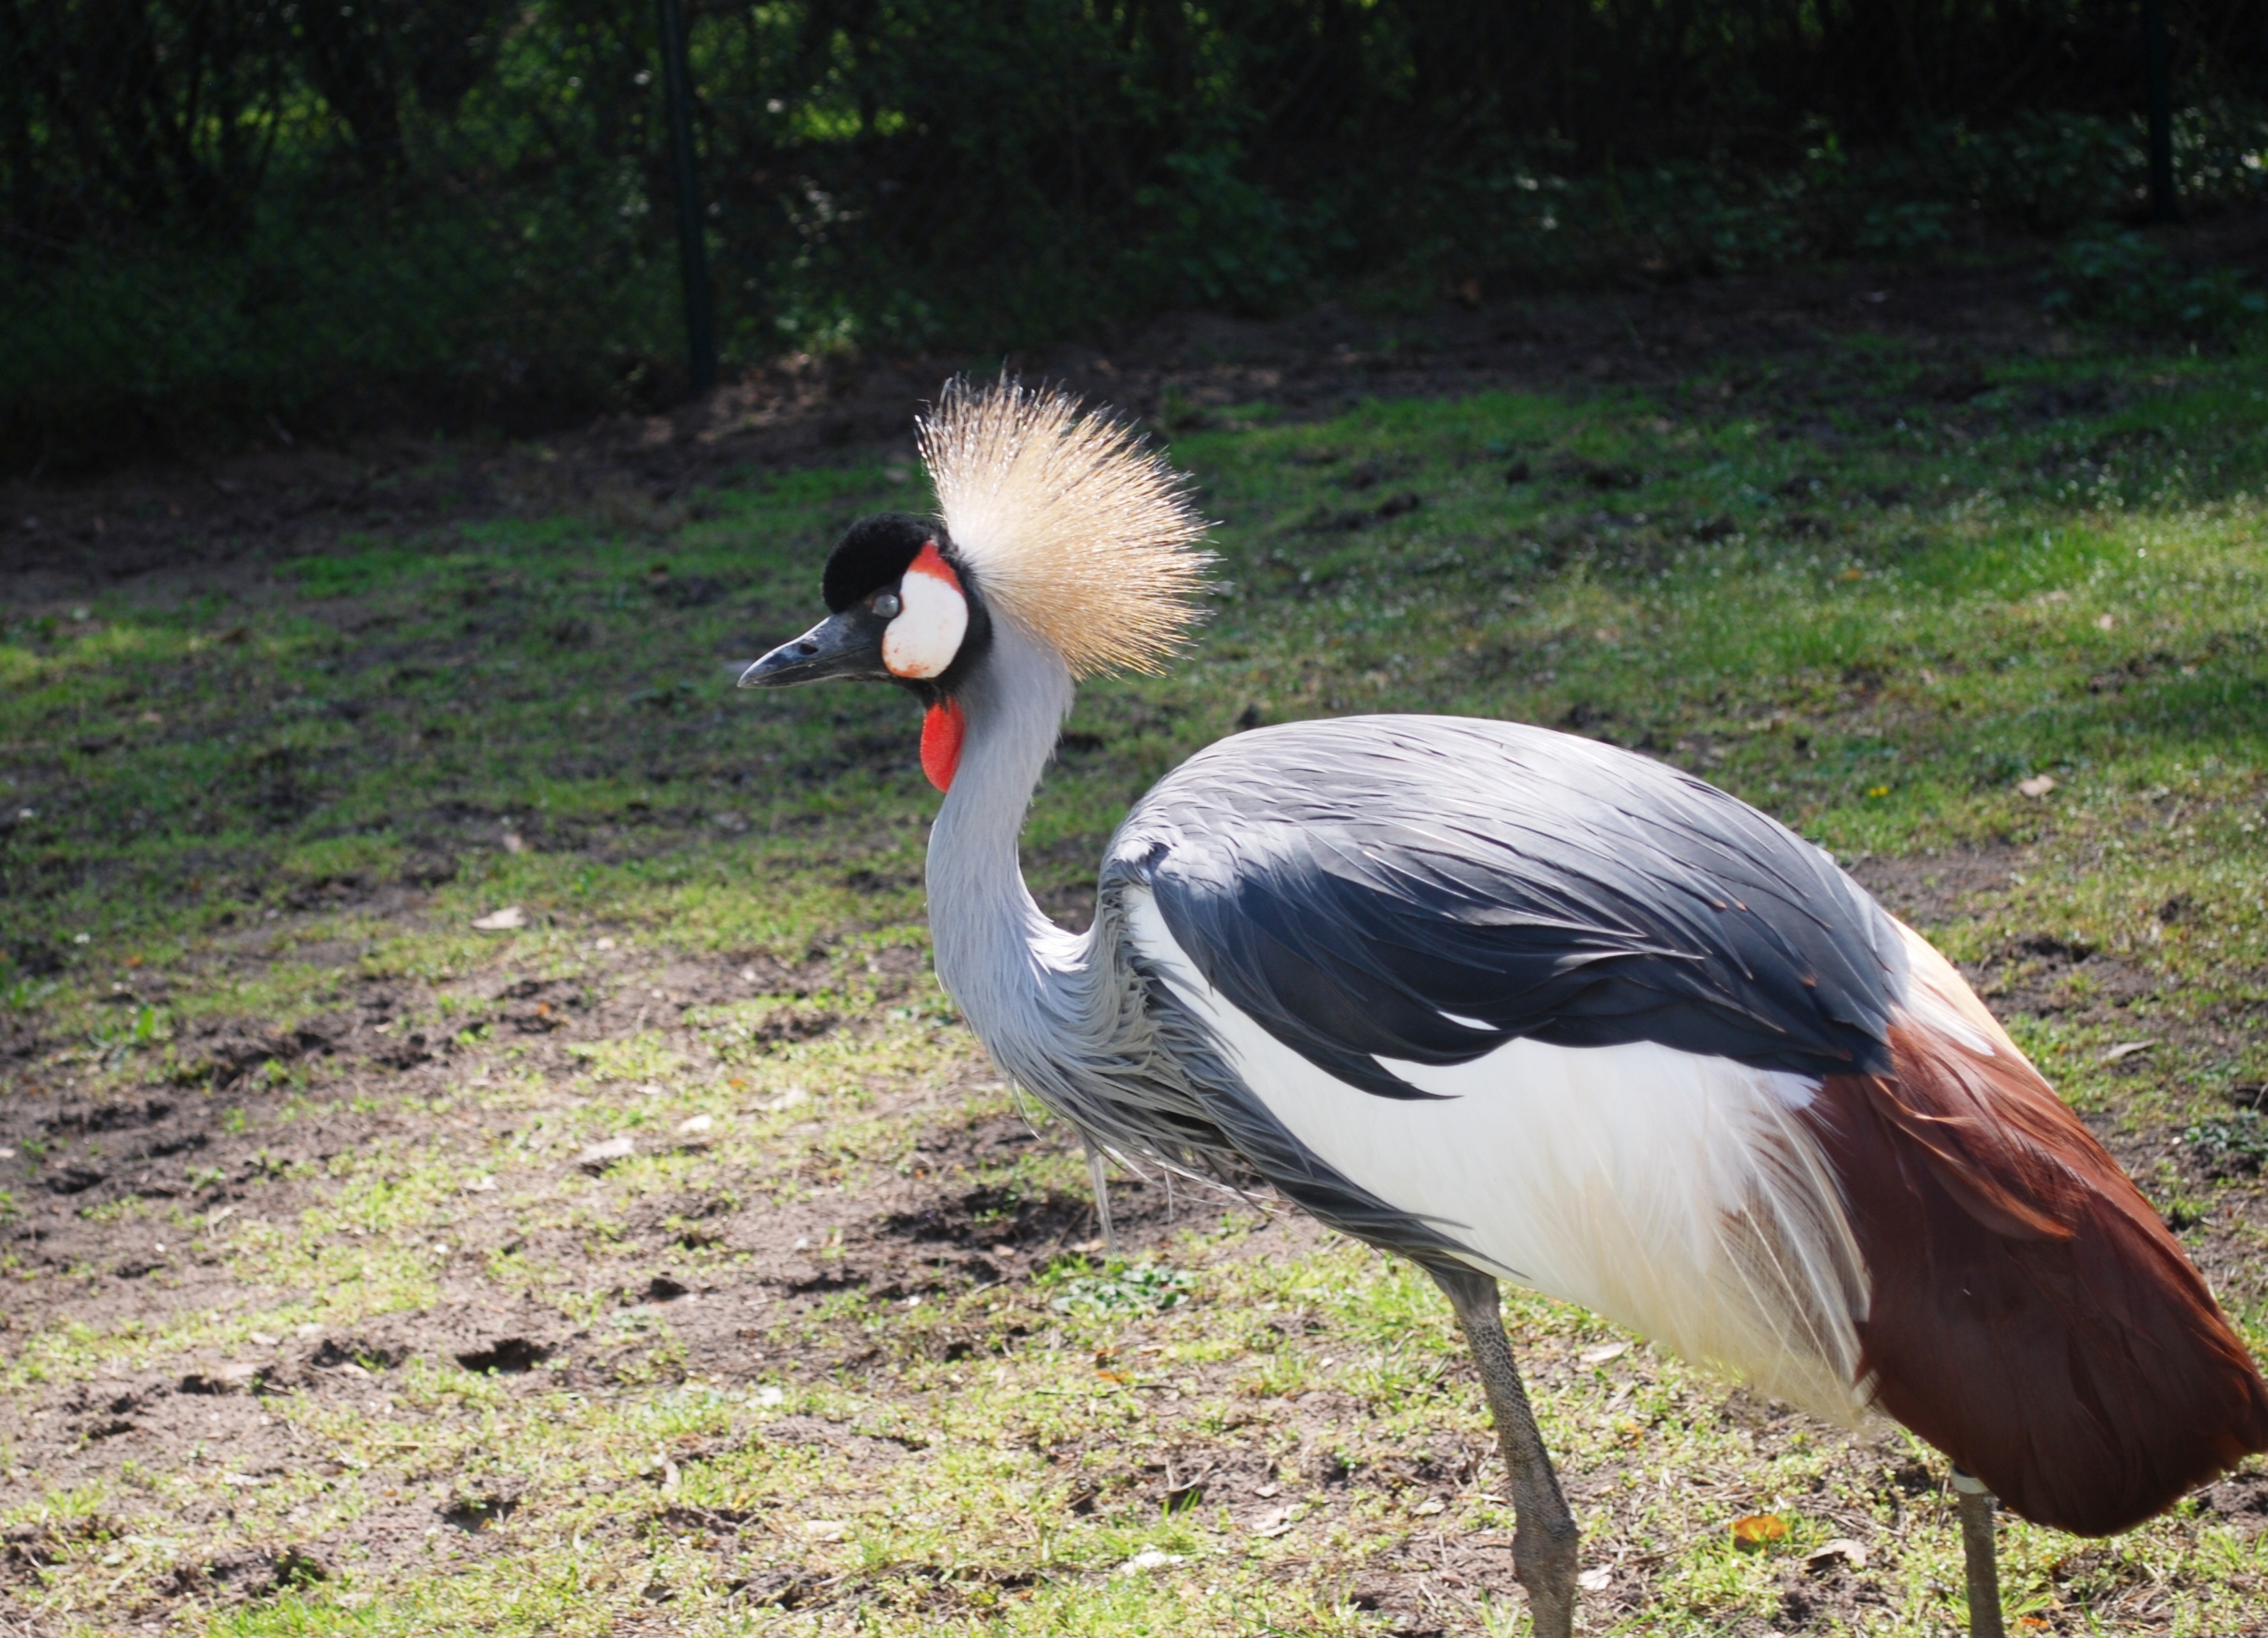
bird, animal, wildlife, zoo, beak, feather, fauna, vertebrate, crane, exotic, grey crowned crane, balearica regulorum, crane like bird